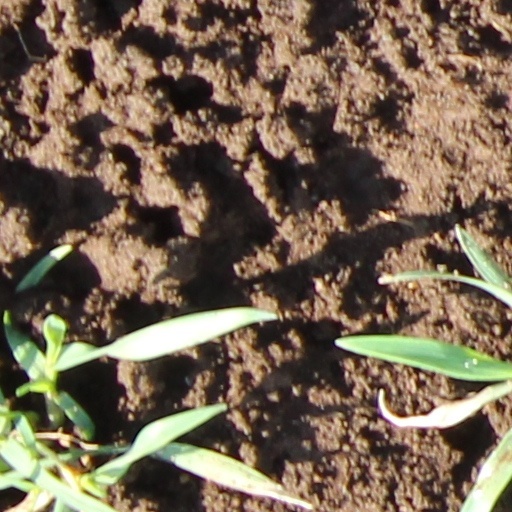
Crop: wheat